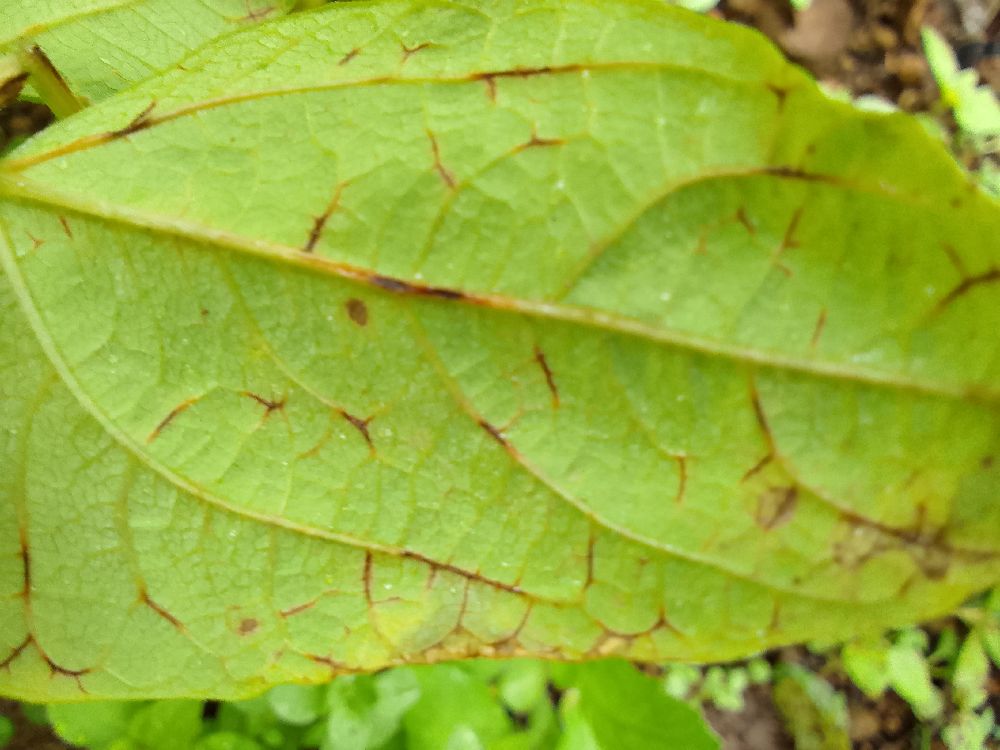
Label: anthracnose